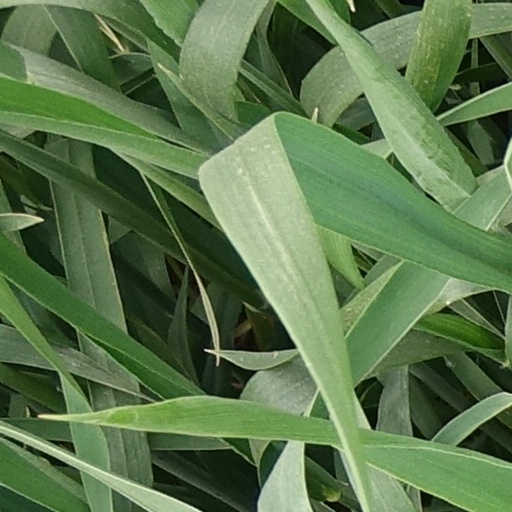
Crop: wheat